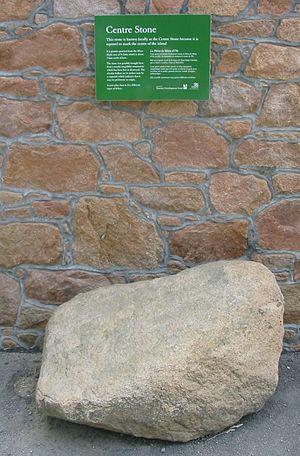
Saint-Jean, ou Saint John en anglais, est l’une des douze paroisses de Jersey dans les îles de la Manche.